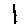
Label: 1